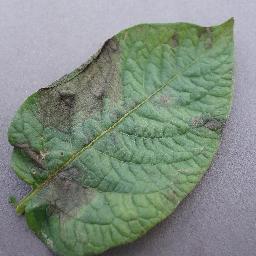
Label: Potato___Late_blight